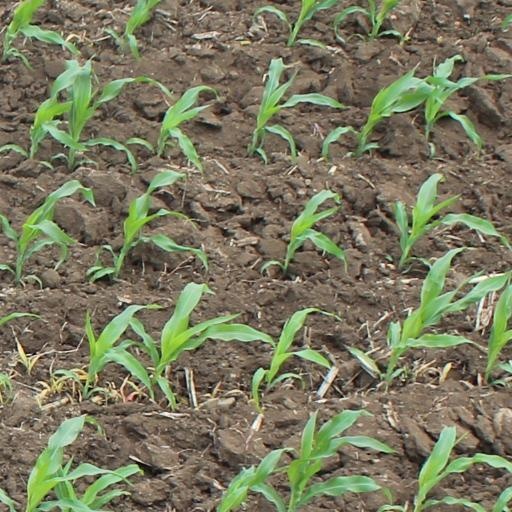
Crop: maize; corn